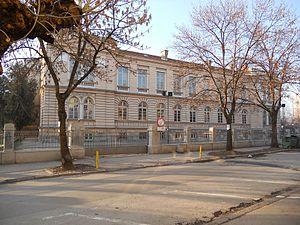
Le bâtiment du lycée Stevan Sremac à Niš se trouve à Niš, dans la municipalité de Medijana et dans le district de Nišava, en Serbie. Il est inscrit sur la liste des monuments culturels protégés de la République de Serbie.